William Harris (settler)

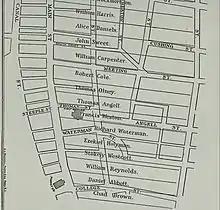
Harris lot in Providence overlaid on contemporary map

Roger Williams spent part of the winter of 1636 in Seekonk in the Plymouth Colony after he was forced to leave Salem in the Massachusetts Bay Colony, and four other men accompanied him, including Harris. Later, the families of some of these men and others joined him in crossing the river to establish Providence Plantations. Traveling with Harris were his wife Susannah and his infant son Andrew. Williams wrote in 1677 that he "desired not to be troubled with English company, yet out of pity I gave leave to William Harris, then poor and destitute, to come along in my company."